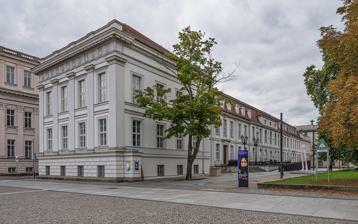
Building: Prinzessinnenpalais
Country: Germany
Year built: 1730
Palace in Berlin, Germany Prinzessinnenpalais Prinzessinnenpalais General information Type Palace Architectural style Neoclassical Town or city Berlin Country Germany Coordinates 52°31′01″N 13°23′46″E / 52.5169°N 13.3962°E / 52.5169; 13.3962 Construction started 1733 (original) 1811 (extension) Renovated 1963-1964 (reconstruction) Design and construction Architect(s) Friedrich Wilhelm Diterichs (original) Heinrich Gentz (extension) Richard Paulick (reconstruction) The Prinzessinnenpalais (English: Princesses' Palace ) is a former Royal Prussian residence on Unter den Linden boulevard in the historic centre of Berlin . It was built in 1733 according to plans by Friedrich Wilhelm Diterichs in Rococo style and extended from 1810 to 1811 by Heinrich Gentz in Neoclassical style . Damaged during the Allied bombing in World War II , the Prinzessinnenpalais was rebuilt from 1963 to 1964 by Richard Paulick as part of the Forum Fridericianum . Since 2018, it has been home to an art collection of Deutsche Bank . See also Kronprinzenpalais References